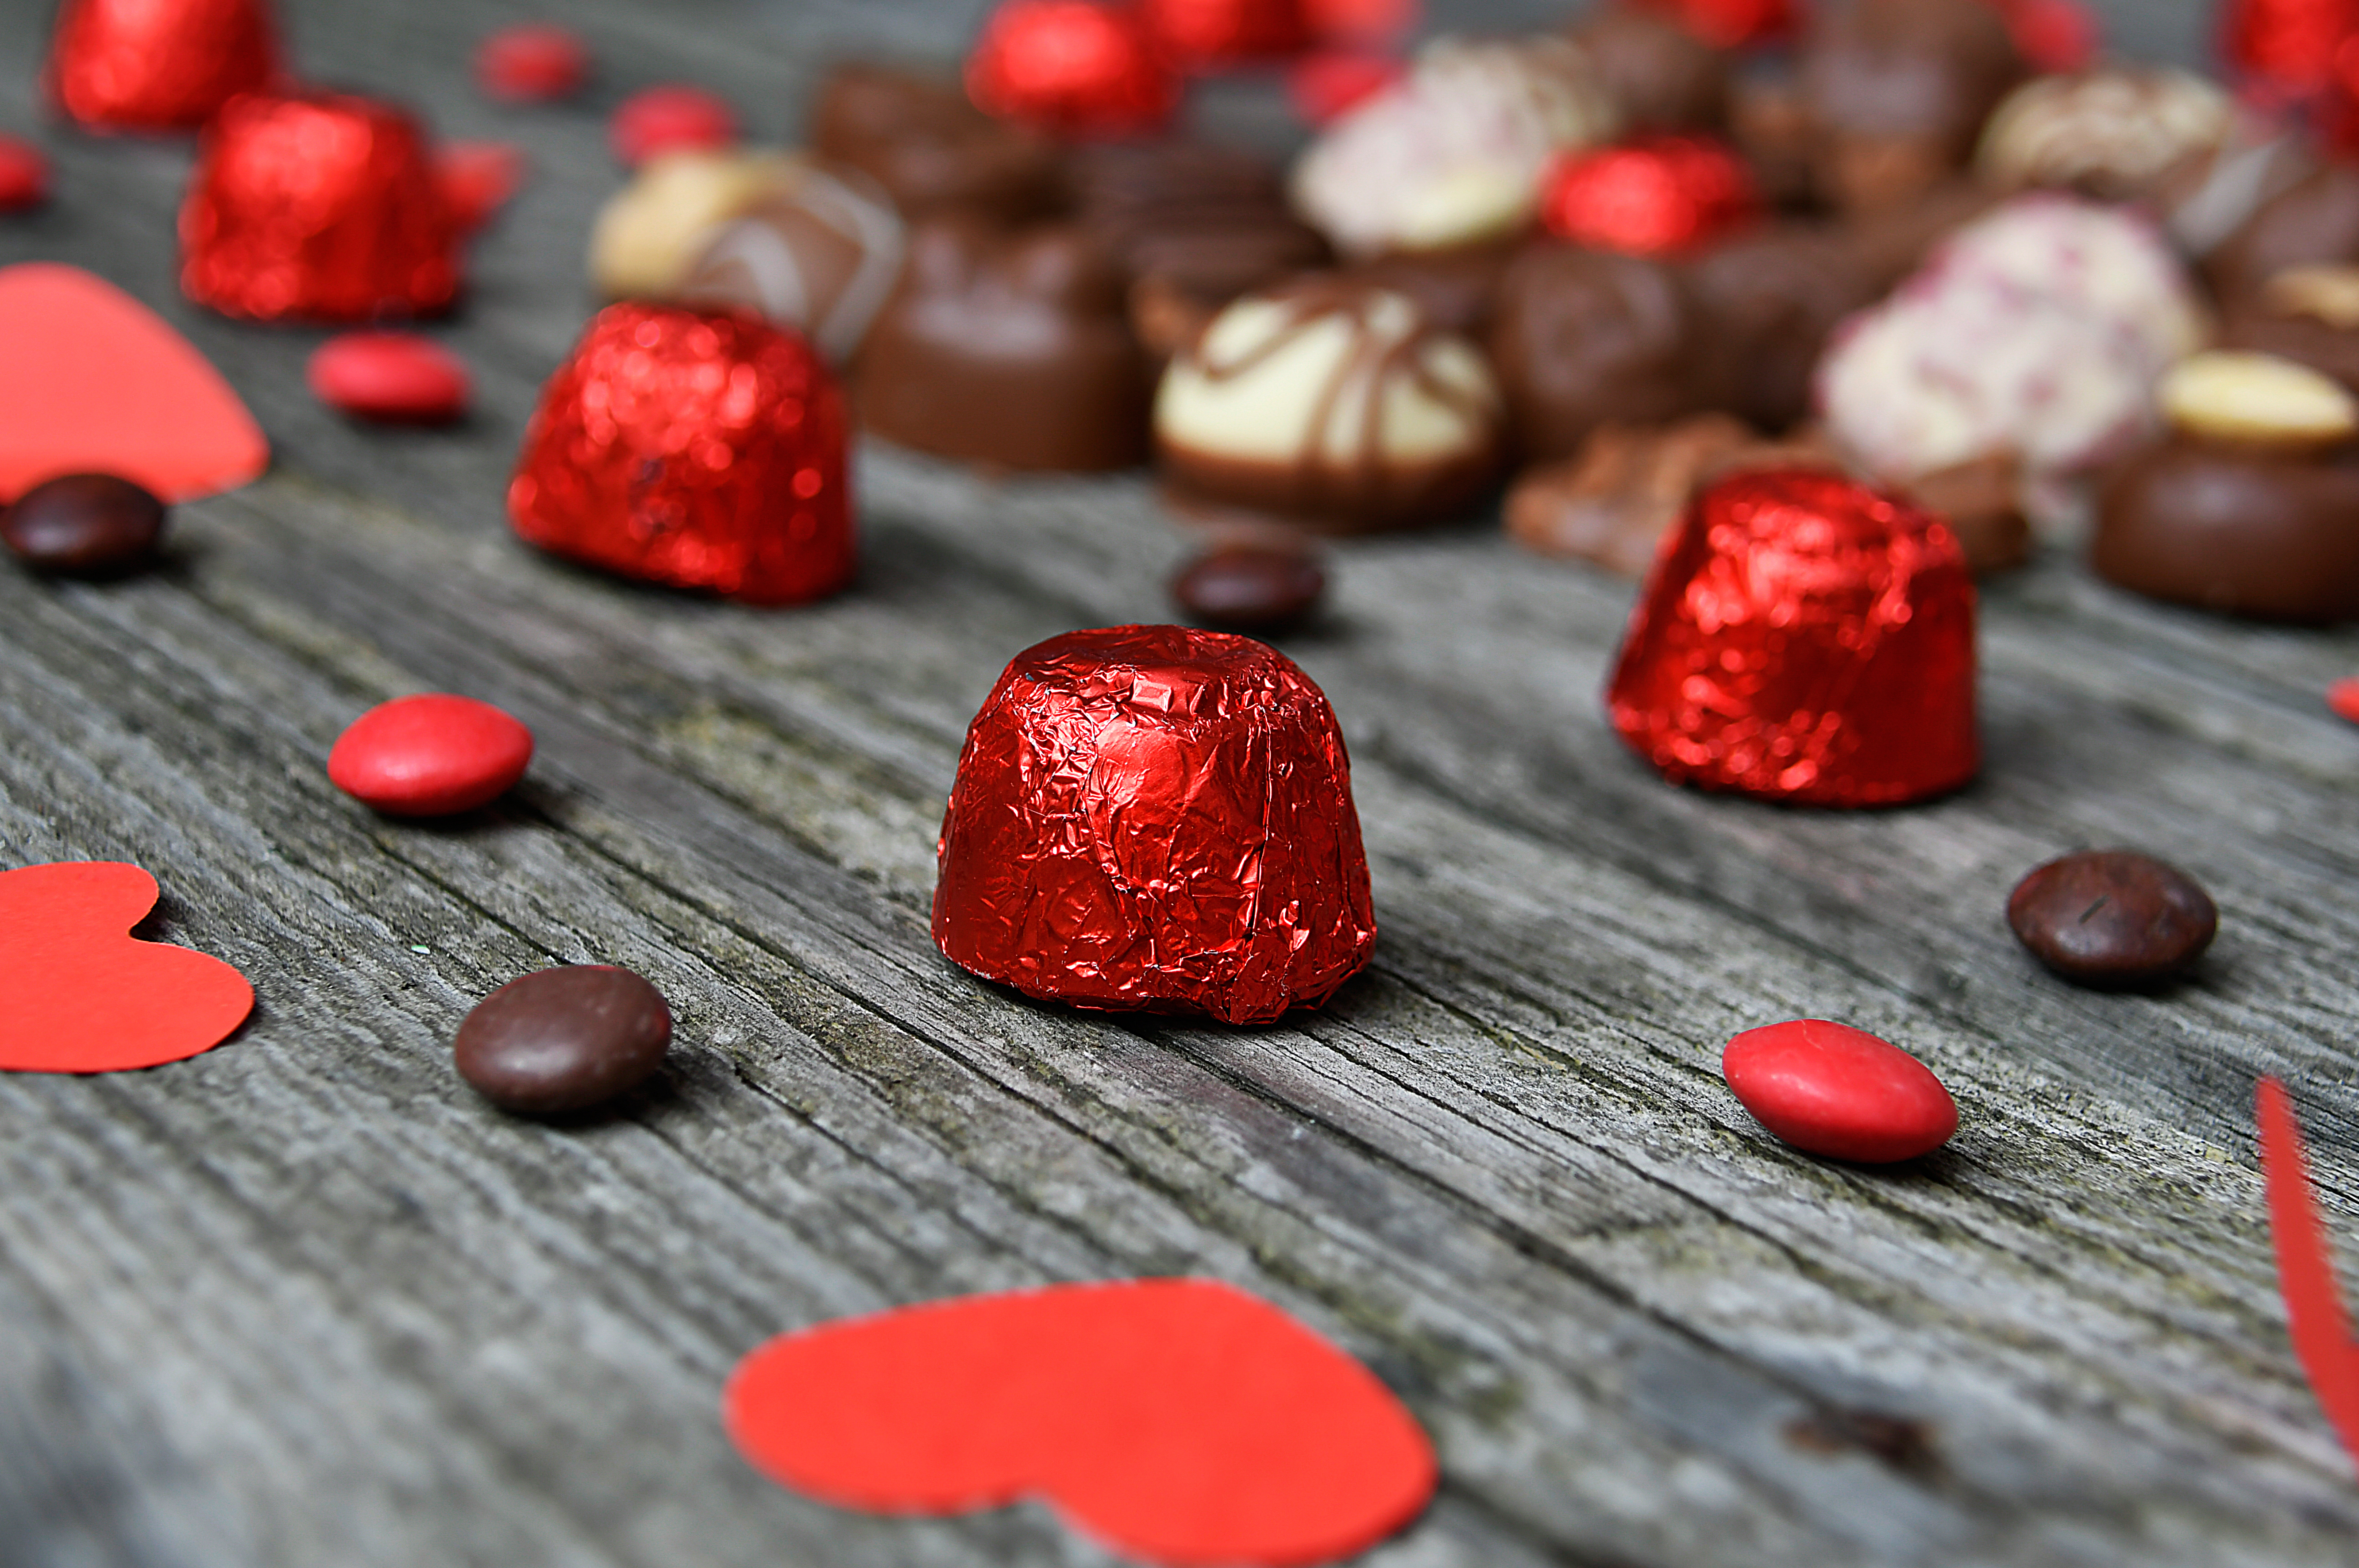
chocolate, day, valentines, background, valentine, food, candy, chocolates, sweet, praline, red, dessert, truffle, gift, white, dark, holiday, birthday, sugar, view, heart, gourmet, concept, top, happy, sweetness, bonbon, cuisine, toffee, confectionery, recipe, pink peppercorn